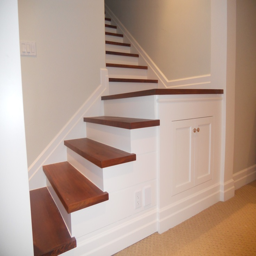
l shape ? you could make this yourself .